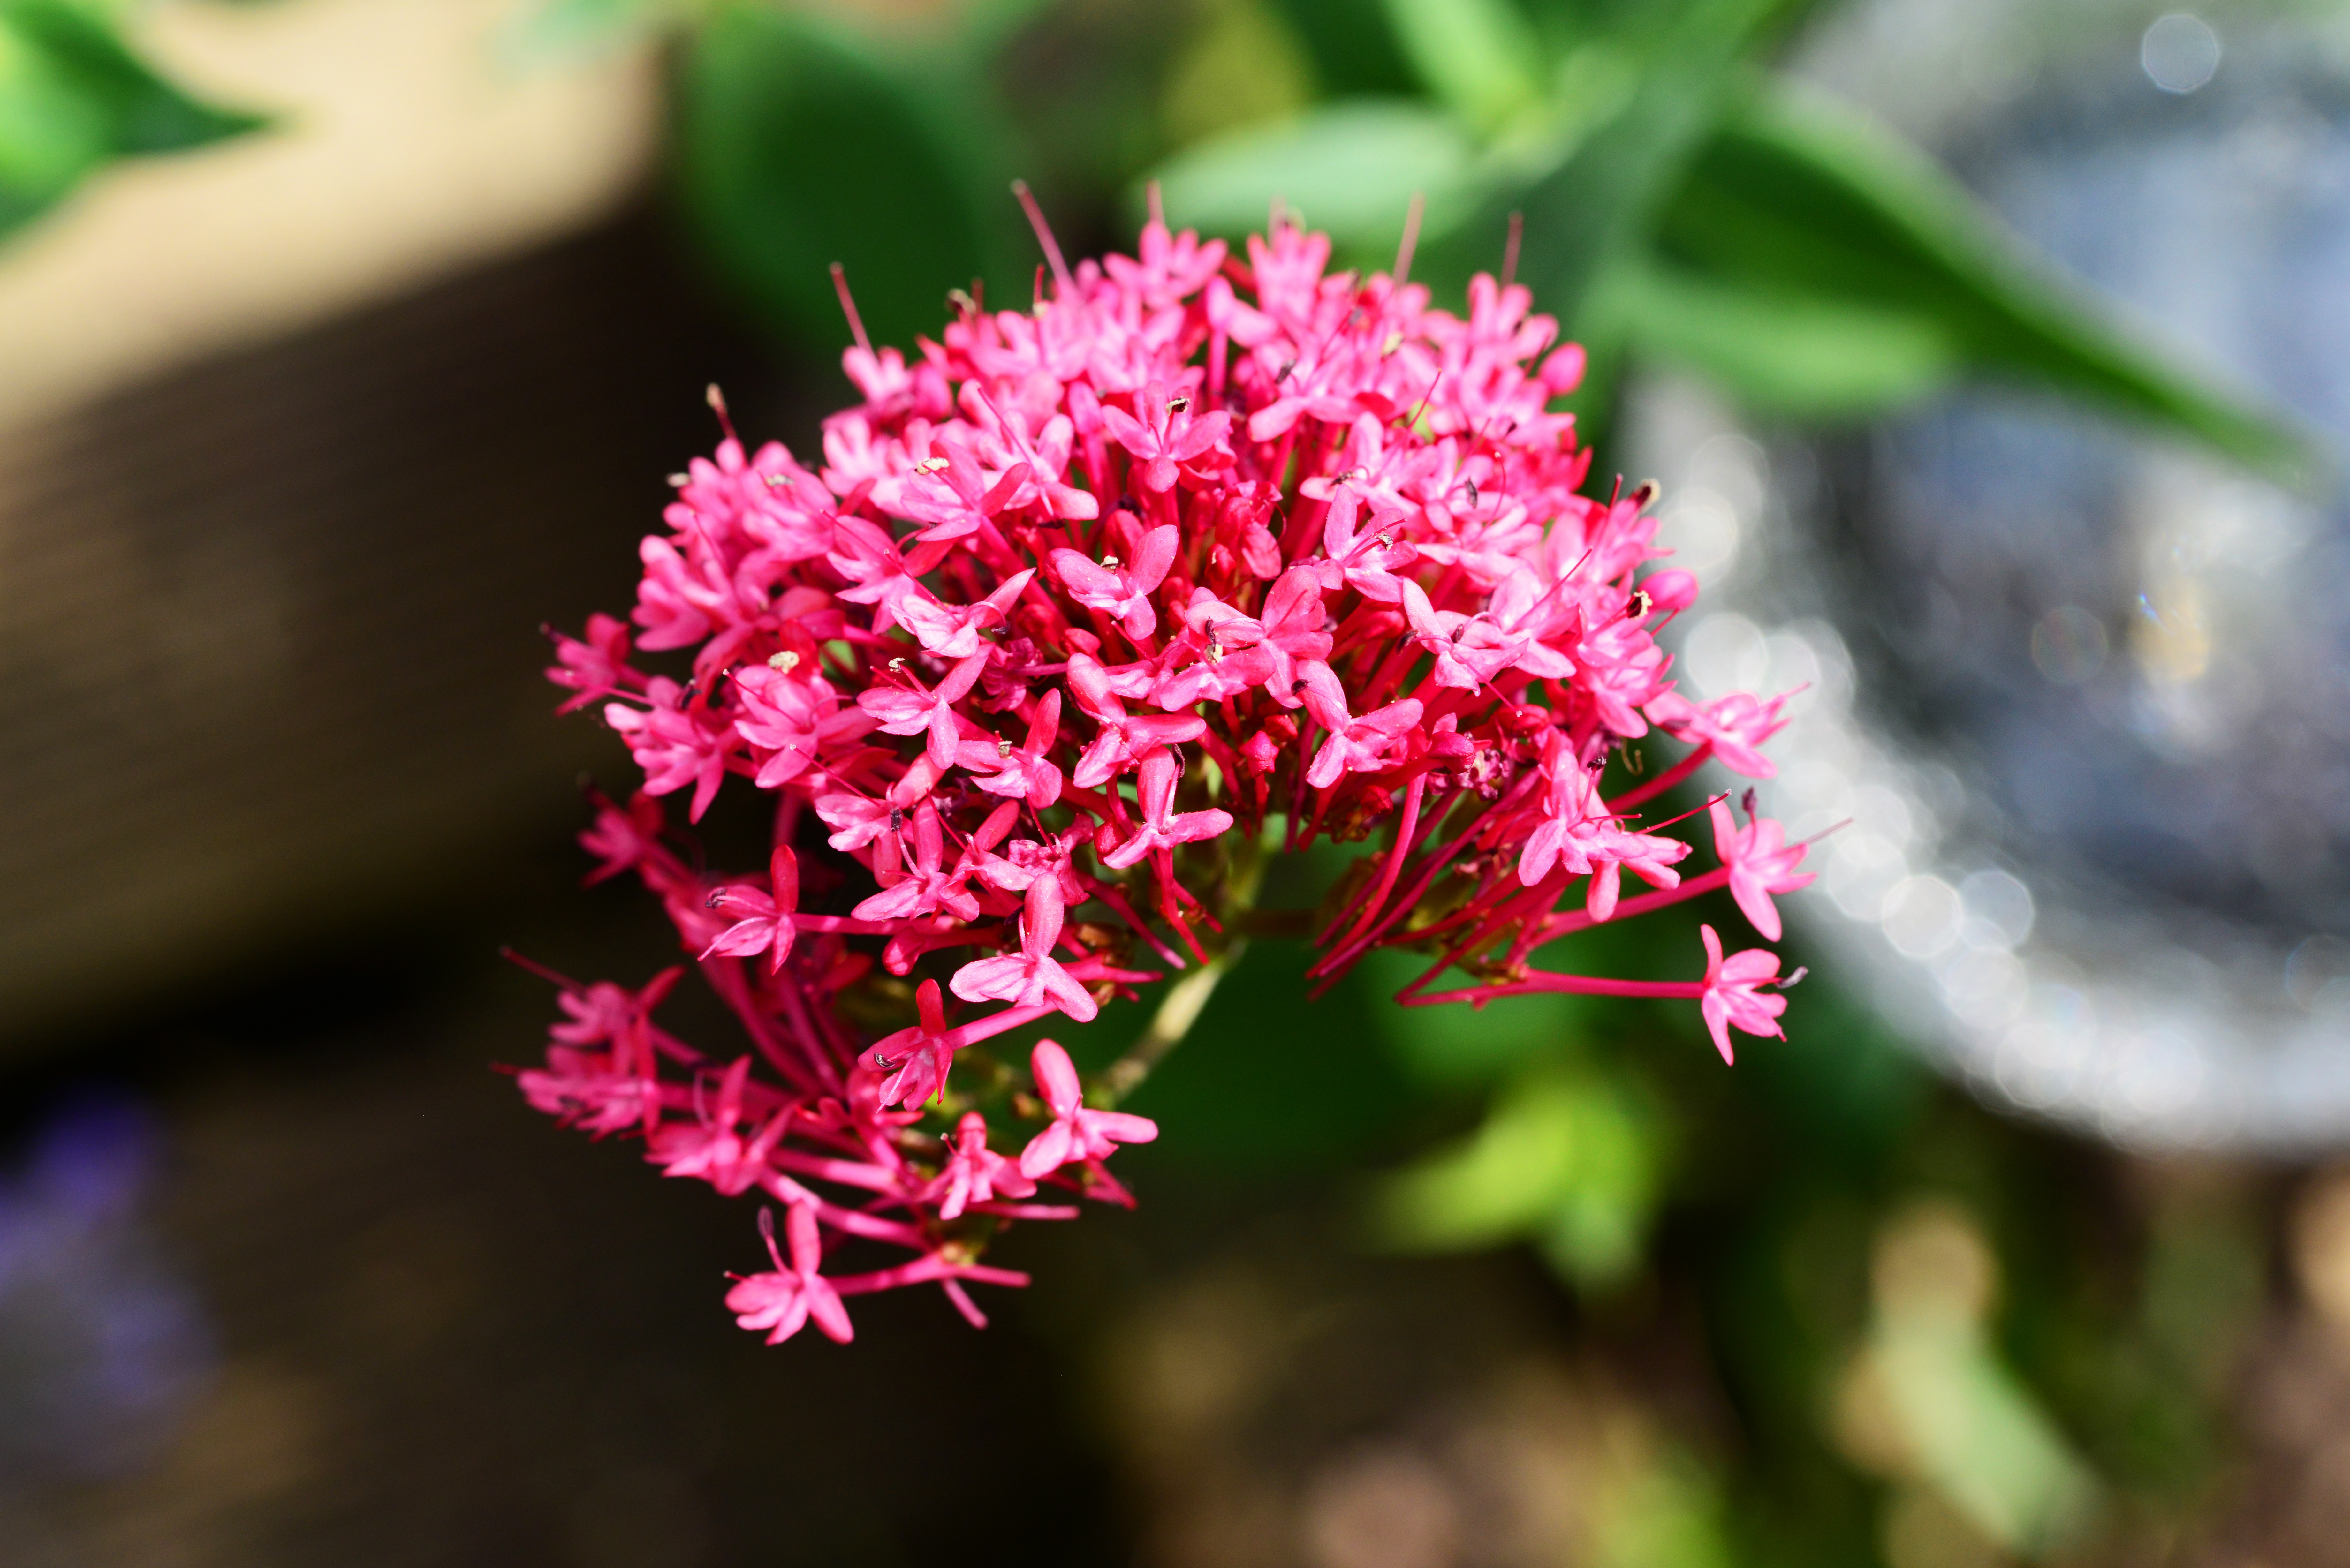
nature, branch, blossom, plant, leaf, flower, petal, wild, red, botany, flora, perennial, wildflower, close up, shrub, detail, macro photography, flowering plant, valerian, land plant, heliotrope